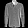
Label: Shirt